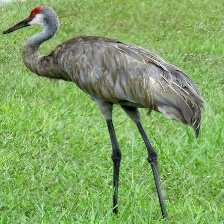
Species: SANDHILL CRANE
Scientific name: GRUS CANADENSIS
ImageNet parent category: crane